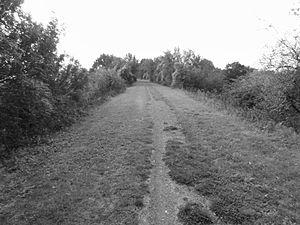
Terril n° 249 dit Cavalier du quai de vente, fosse n° 3 de la Compagnie des mines de Béthune dans le bassin minier du Nord-Pas-de-Calais, Noyelles-lès-Vermelles et Mazingarbe, Pas-de-Calais, Nord-Pas-de-Calais, France.
La fosse nᵒ 3 ou fosse de Vermelles de la Compagnie des mines de Béthune est un ancien charbonnage du Bassin minier du Nord-Pas-de-Calais, situé à Vermelles. Elle est commencée le 12 janvier 1857 ou en mai 1857 à plus de trois kilomètres des fosses nᵒˢ 1 et 2. Elle entre en exploitation en juillet 1860 et s'avère être très productive. Des cités sont bâties à proximité de la fosse, et les terrils nᵒˢ 49 et 249 sont édifiés, le second est un cavalier minier. La fosse est bombardée durant la Première Guerre mondiale. Elle est reconstruite en conservant le même chevalement.
Dans le bassin minier du Nord-Pas-de-Calais, 339 terrils sont recensés. En 1969, les Houillères leur ont attribué un numéro individuel, pour les référencer, et les exploiter. Ils sont numérotés d'ouest en est, du nᵒ 1 au 202. Une liste complémentaire a été créée dans les années 1970. Les sites y sont numérotés de 203 à 260, sans logique spécifique, chaque numéro ayant été attribué en fonction des sites susceptibles d'être exploités. Certains sites étant composés de plusieurs terrils annexes ou satellites, une lettre suit le numéro.